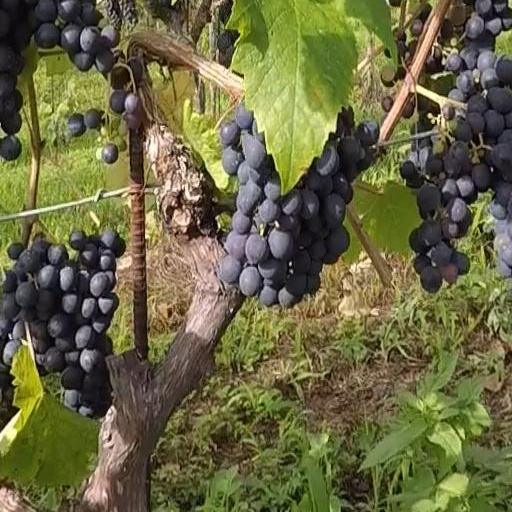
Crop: grape